List of marine Perciform fishes of South Africa

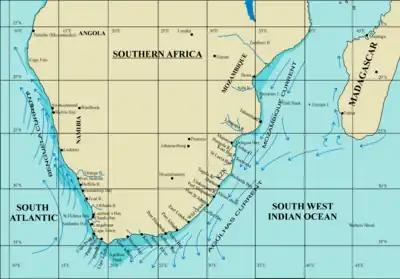
Map of the Southern African coastline showing some of the landmarks referred to in species range statements

This is a sub-list of the List of marine bony fishes of South Africa for perch-like fishes recorded from the oceans bordering South Africa.